Domestic violence

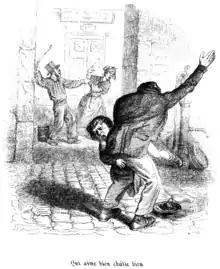
An illustration from JJ Grandville's "Cent Proverbes" (1845) captioned "Qui aime bien châtie bien" ("Who loves well, punishes well")

In recent decades, there has been a call for the end of legal impunity for domestic violence, an impunity often based on the idea that such acts are private. The Council of Europe Convention on preventing and combating violence against women and domestic violence, better known as the Istanbul Convention, is the first legally binding instrument in Europe dealing with domestic violence and violence against women. The convention seeks to put an end to the toleration, in law or in practice, of violence against women and domestic violence. In its explanatory report, it acknowledges the long tradition of European countries of ignoring, "de jure" or "de facto", these forms of violence. At para 219, it states: "There are many examples from past practice in Council of Europe member states that show that exceptions to the prosecution of such cases were made, either in law or in practice, if victim and perpetrator were, for example, married to each other or had been in a relationship. The most prominent example is rape within marriage, which for a long time had not been recognised as rape because of the relationship between victim and perpetrator."